Basil W. Duke

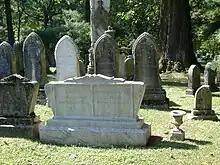
Duke's grave. John Hunt Morgan's grave is the white one behind his.

In 1904, President Theodore Roosevelt appointed Duke Shiloh National Military Park commissioner after a meeting at the Filson Club.